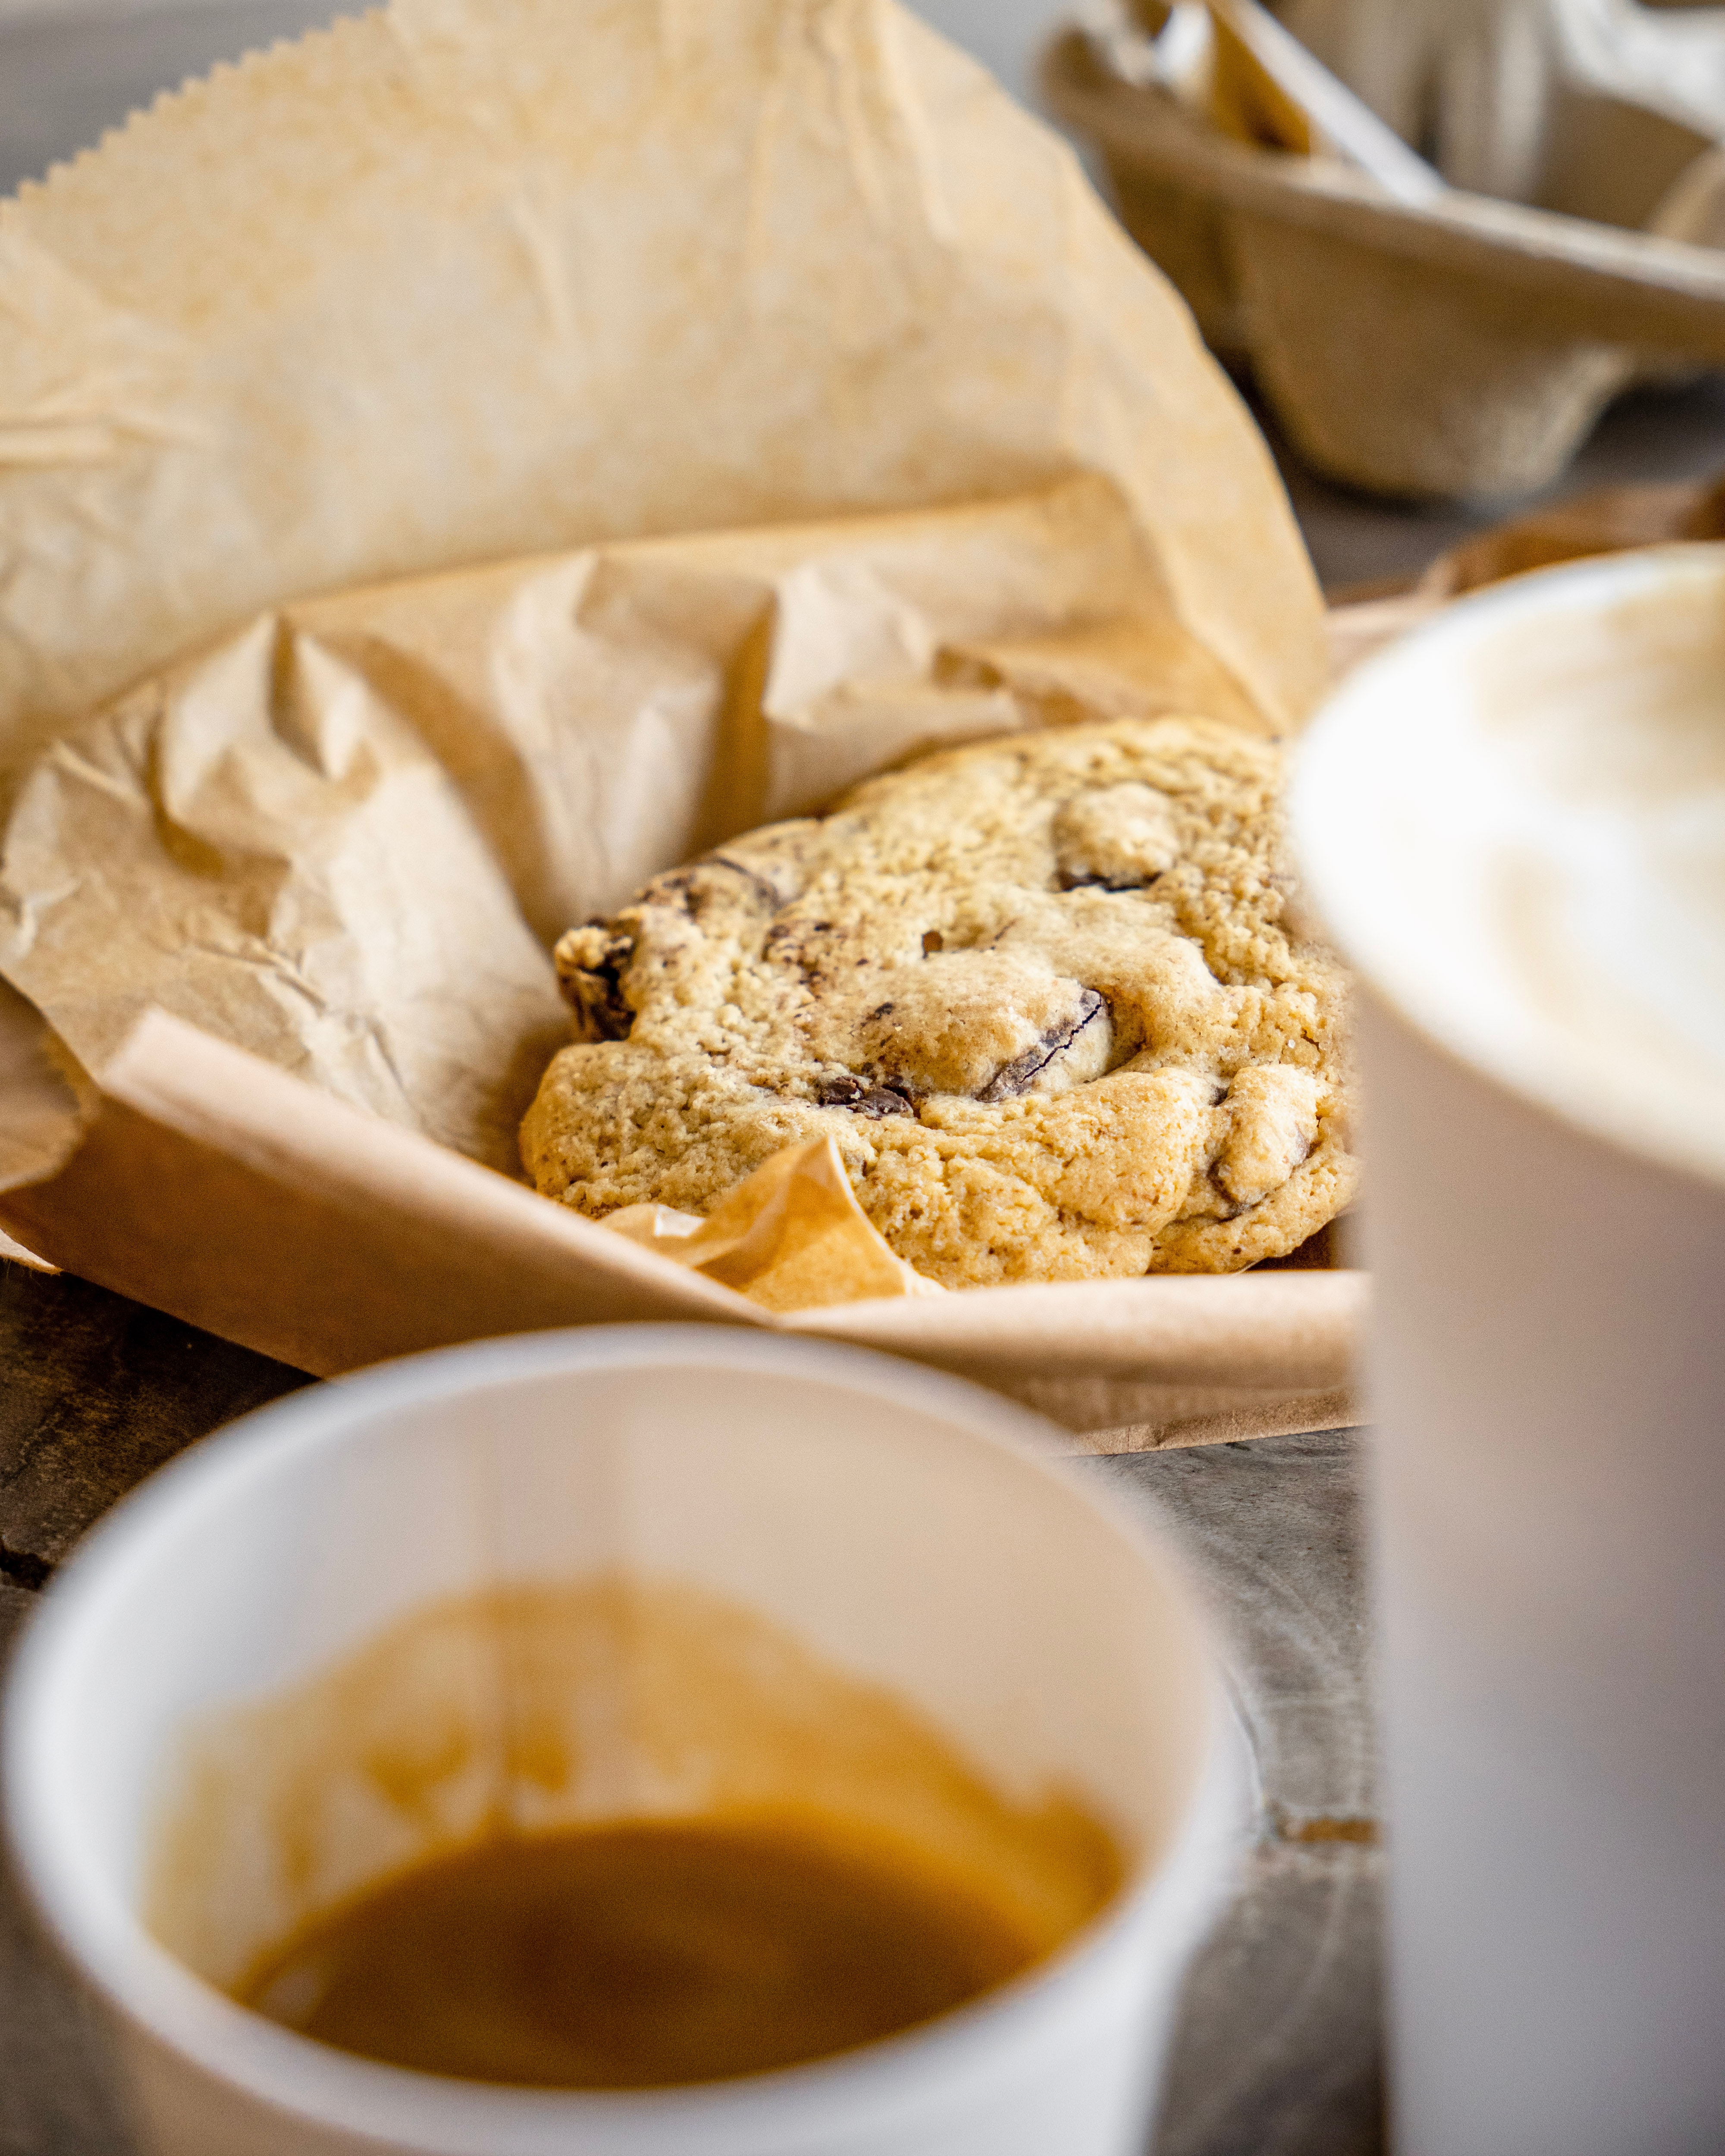
food, tableware, ingredient, drinkware, recipe, cup, staple food, cuisine, drink, dish, serveware, coffee, baked goods, produce, gluten, coffee cup, sweetness, espresso, comfort food, dessert, finger food, fast food, teacup, plant milk, coffee milk, baking, delicacy, Single origin coffee, breakfast, snack, side dish, cooking, fried food, milk